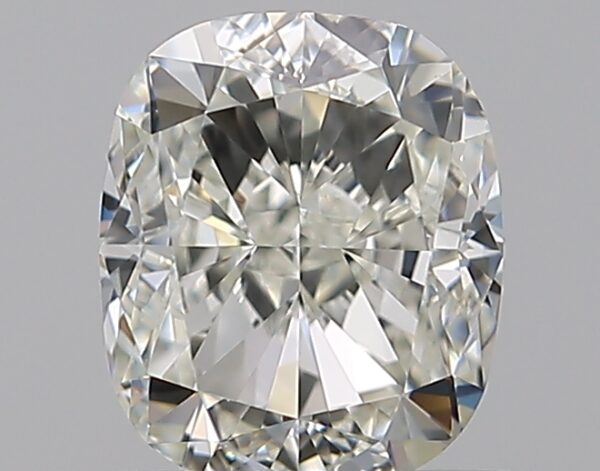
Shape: cushion
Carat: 1
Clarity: VS1
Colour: K
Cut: VG
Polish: EX
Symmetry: VG
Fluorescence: M
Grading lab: GIA
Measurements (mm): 6.03 x 5.12 x 3.65